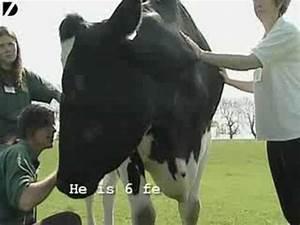
cow